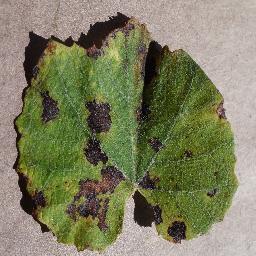
Label: Grape___Leaf_blight_(Isariopsis_Leaf_Spot)